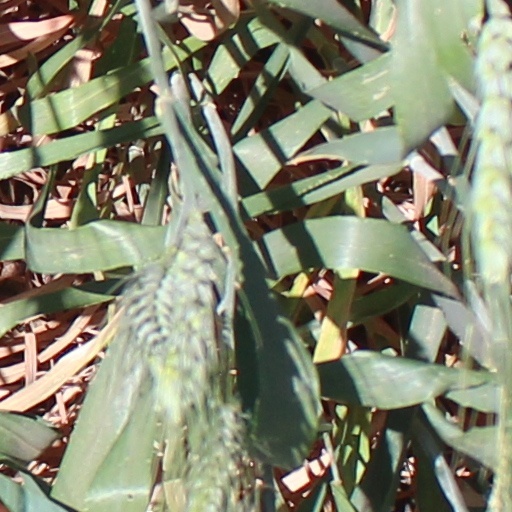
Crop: wheat